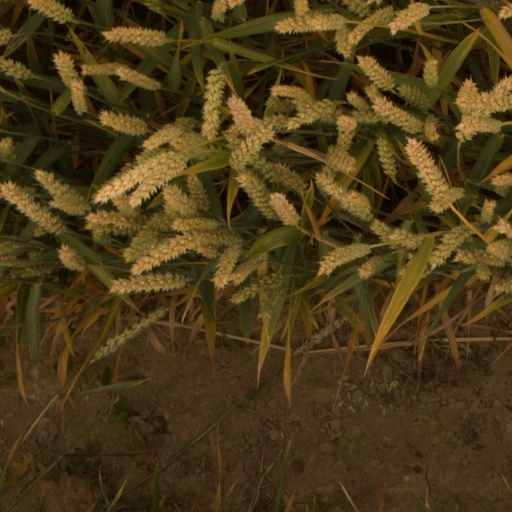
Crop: wheat